Sinnergod

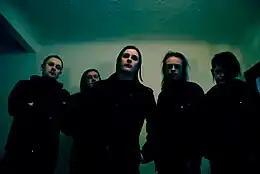
Sinnergod in 2012

Sinnergod were billed on the "Unsigned" Stage at the Bloodstock Open Air Festival on Saturday 18 August 2007, and appeared on the "Hard Rock Cafe" Stage at the 106.1 Real Radio XS Mockfest: Donisphere Festival in Manchester on 5 May 2012, this was followed by a special appearance at the Real XS Halloween Ball on 27 October 2012, with the Glitter Kittens Burlesque Dancers joining them during their set.